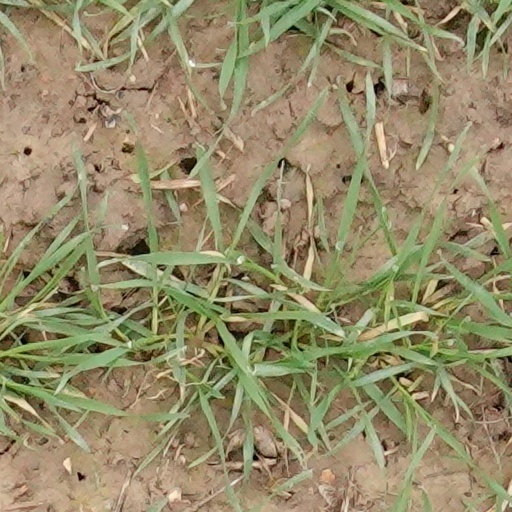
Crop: wheat